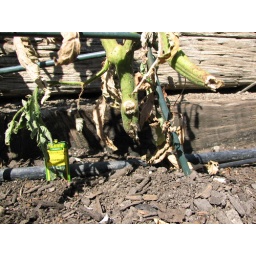
It's hard to see, but this plant has had all stems near the ground completely chewed. It is completely unsupported